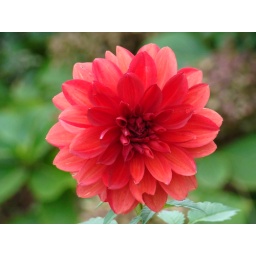
Flower orange dahlia river in the field, Santa Catarina, Brazil.